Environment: real
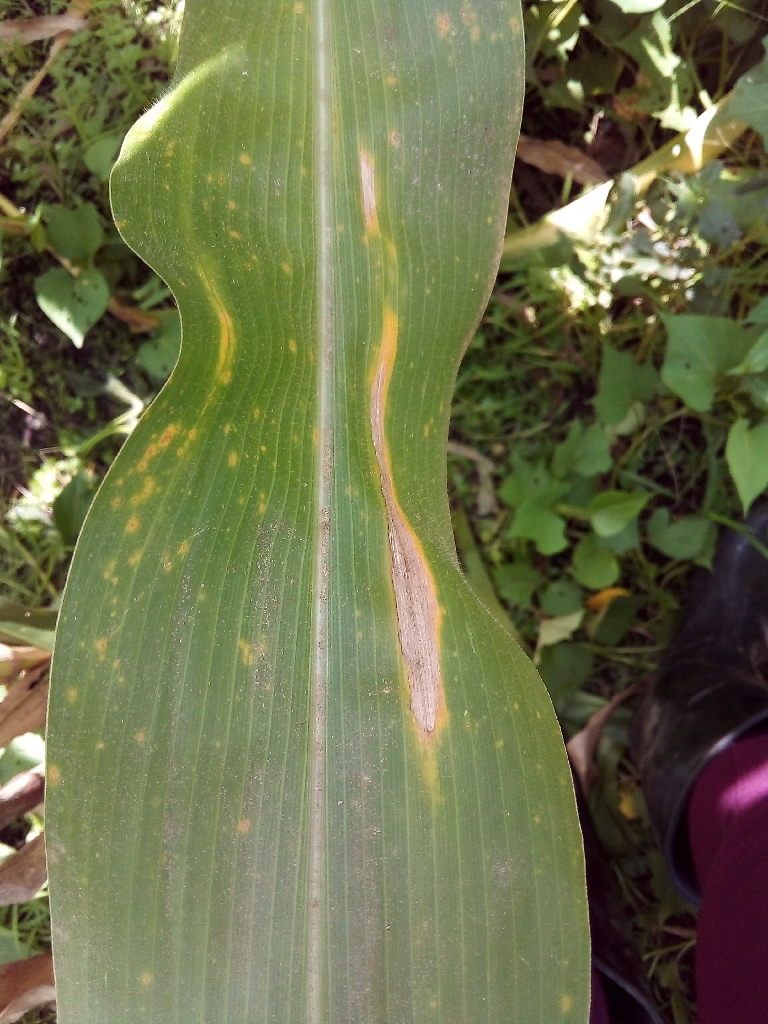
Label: northern_corn_leaf_blight